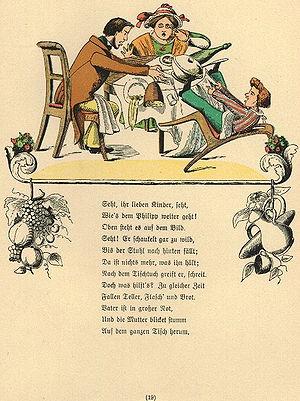
Der Struwwelpeter traduit par Crasse-Tignasse ou par Amusantes histoires et plaisantes images pour enfants de 3 à 6 ans du Dʳ Heinrich Hoffmann, est un livre de comptines allemand dont l’auteur Heinrich Hoffmann est un médecin, poète et auteur de livres pour enfants. Ce livre traite avec humour de ce qu’il ne faut pas faire, allant de mal se tenir à table à se moquer des étrangers, en passant par faire du mal aux bêtes. Il s’agit d’un vrai recueil de leçons de morale édulcoré pour enfants. Ce livre a été traduit dans plusieurs langues. Hoffmann parle aussi de sujets délicats dans son livre : l'une des comptines tourne autour du thème de l’anorexie. On peut trouver ce livre chez de nombreux pédopsychiatres allemands.
Le trouble du déficit de l'attention avec ou sans hyperactivité est un trouble du neurodéveloppement caractérisé par trois types de symptômes pouvant se manifester seuls ou combinés : des difficultés d'attention et de concentration, des symptômes d'hyperactivité et d'hyperkinésie et des problèmes de gestion de l'impulsivité. Le trouble est reconnu lorsque ces symptômes se manifestent de manière persistante, sur six mois ou plus, et de manière suffisamment importante pour poser un obstacle développemental ou perturber l'insertion sociale ou encore le travail scolaire. Le manuel diagnostique et statistique des troubles mentaux 5ᵉ édition révisée, indique que le TDAH peut être comorbide à de multiples autres troubles, comme le trouble oppositionnel avec provocation ou le trouble explosif intermittent ainsi que de multiples troubles spécifiques des apprentissages, des troubles du sommeil, des troubles anxieux, de l'humeur.